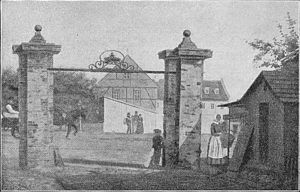
Blågård / Historie / Blågård bliver fabrik
Indgangen til Blaagaard første halvdel af 1800-tallet
Indgangen til Blaagaard første halvdel af 1800-tallet.
Blågård var oprindelig et landsted uden for Peblingesøen på Nørrebro, efter hvilken nuværende Blågårdsgade og Blågårds Plads har navn. Det har også givet navn til Blaagaard Seminarium fra 1791 og det nye Blaagaard Seminarium fra 1859.